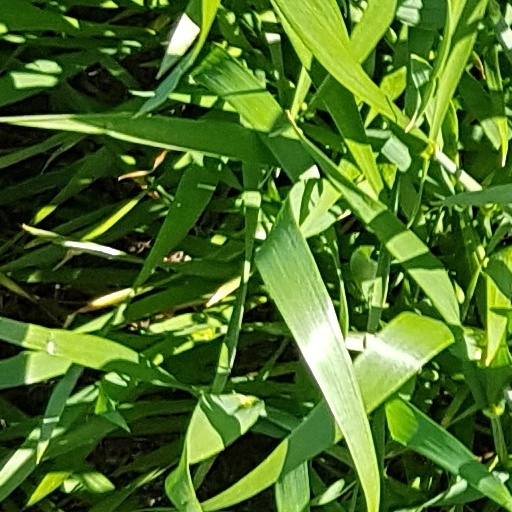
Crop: wheat